Thailand

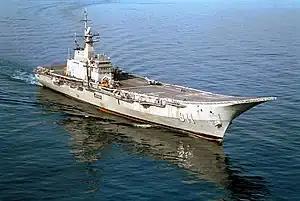
The HTMS "Chakri Naruebet", an aircraft carrier of the Royal Thai Navy

Siam's and Thailand's way of conducting foreign relations has long been described as "bamboo bending with the wind", of policies that are "always solidly rooted, but flexible enough to bend whichever way the wind blows in order to survive", or adaptable and pragmatic. In order to secure independence, it sought to pit one great power against the others so that it would be dominated by none.